Christiaan Justus Enschedé

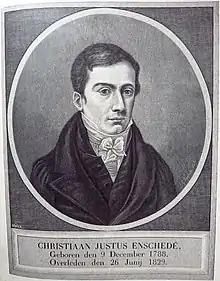
Enschede-portrait of Christiaan Justus Enschedé 1788-1829

Christiaan Justus Enschedé (9 December 1788 in Haarlem – 26 June 1829 in Haarlem) was a Haarlem newspaper editor and printer.